Fair Go

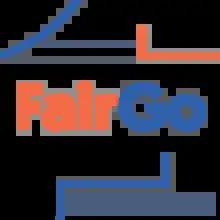

Fair Go is a New Zealand consumer affairs television programme hosted by Pippa Wetzell. First aired in 1977, it was New Zealand's second longest-running local programme (after "Country Calendar"). It was also one of its highest-rated programmes, frequently placed high in the New Zealand TV Guide list of most viewed programmes. It aired its final episode on 13 May 2024.